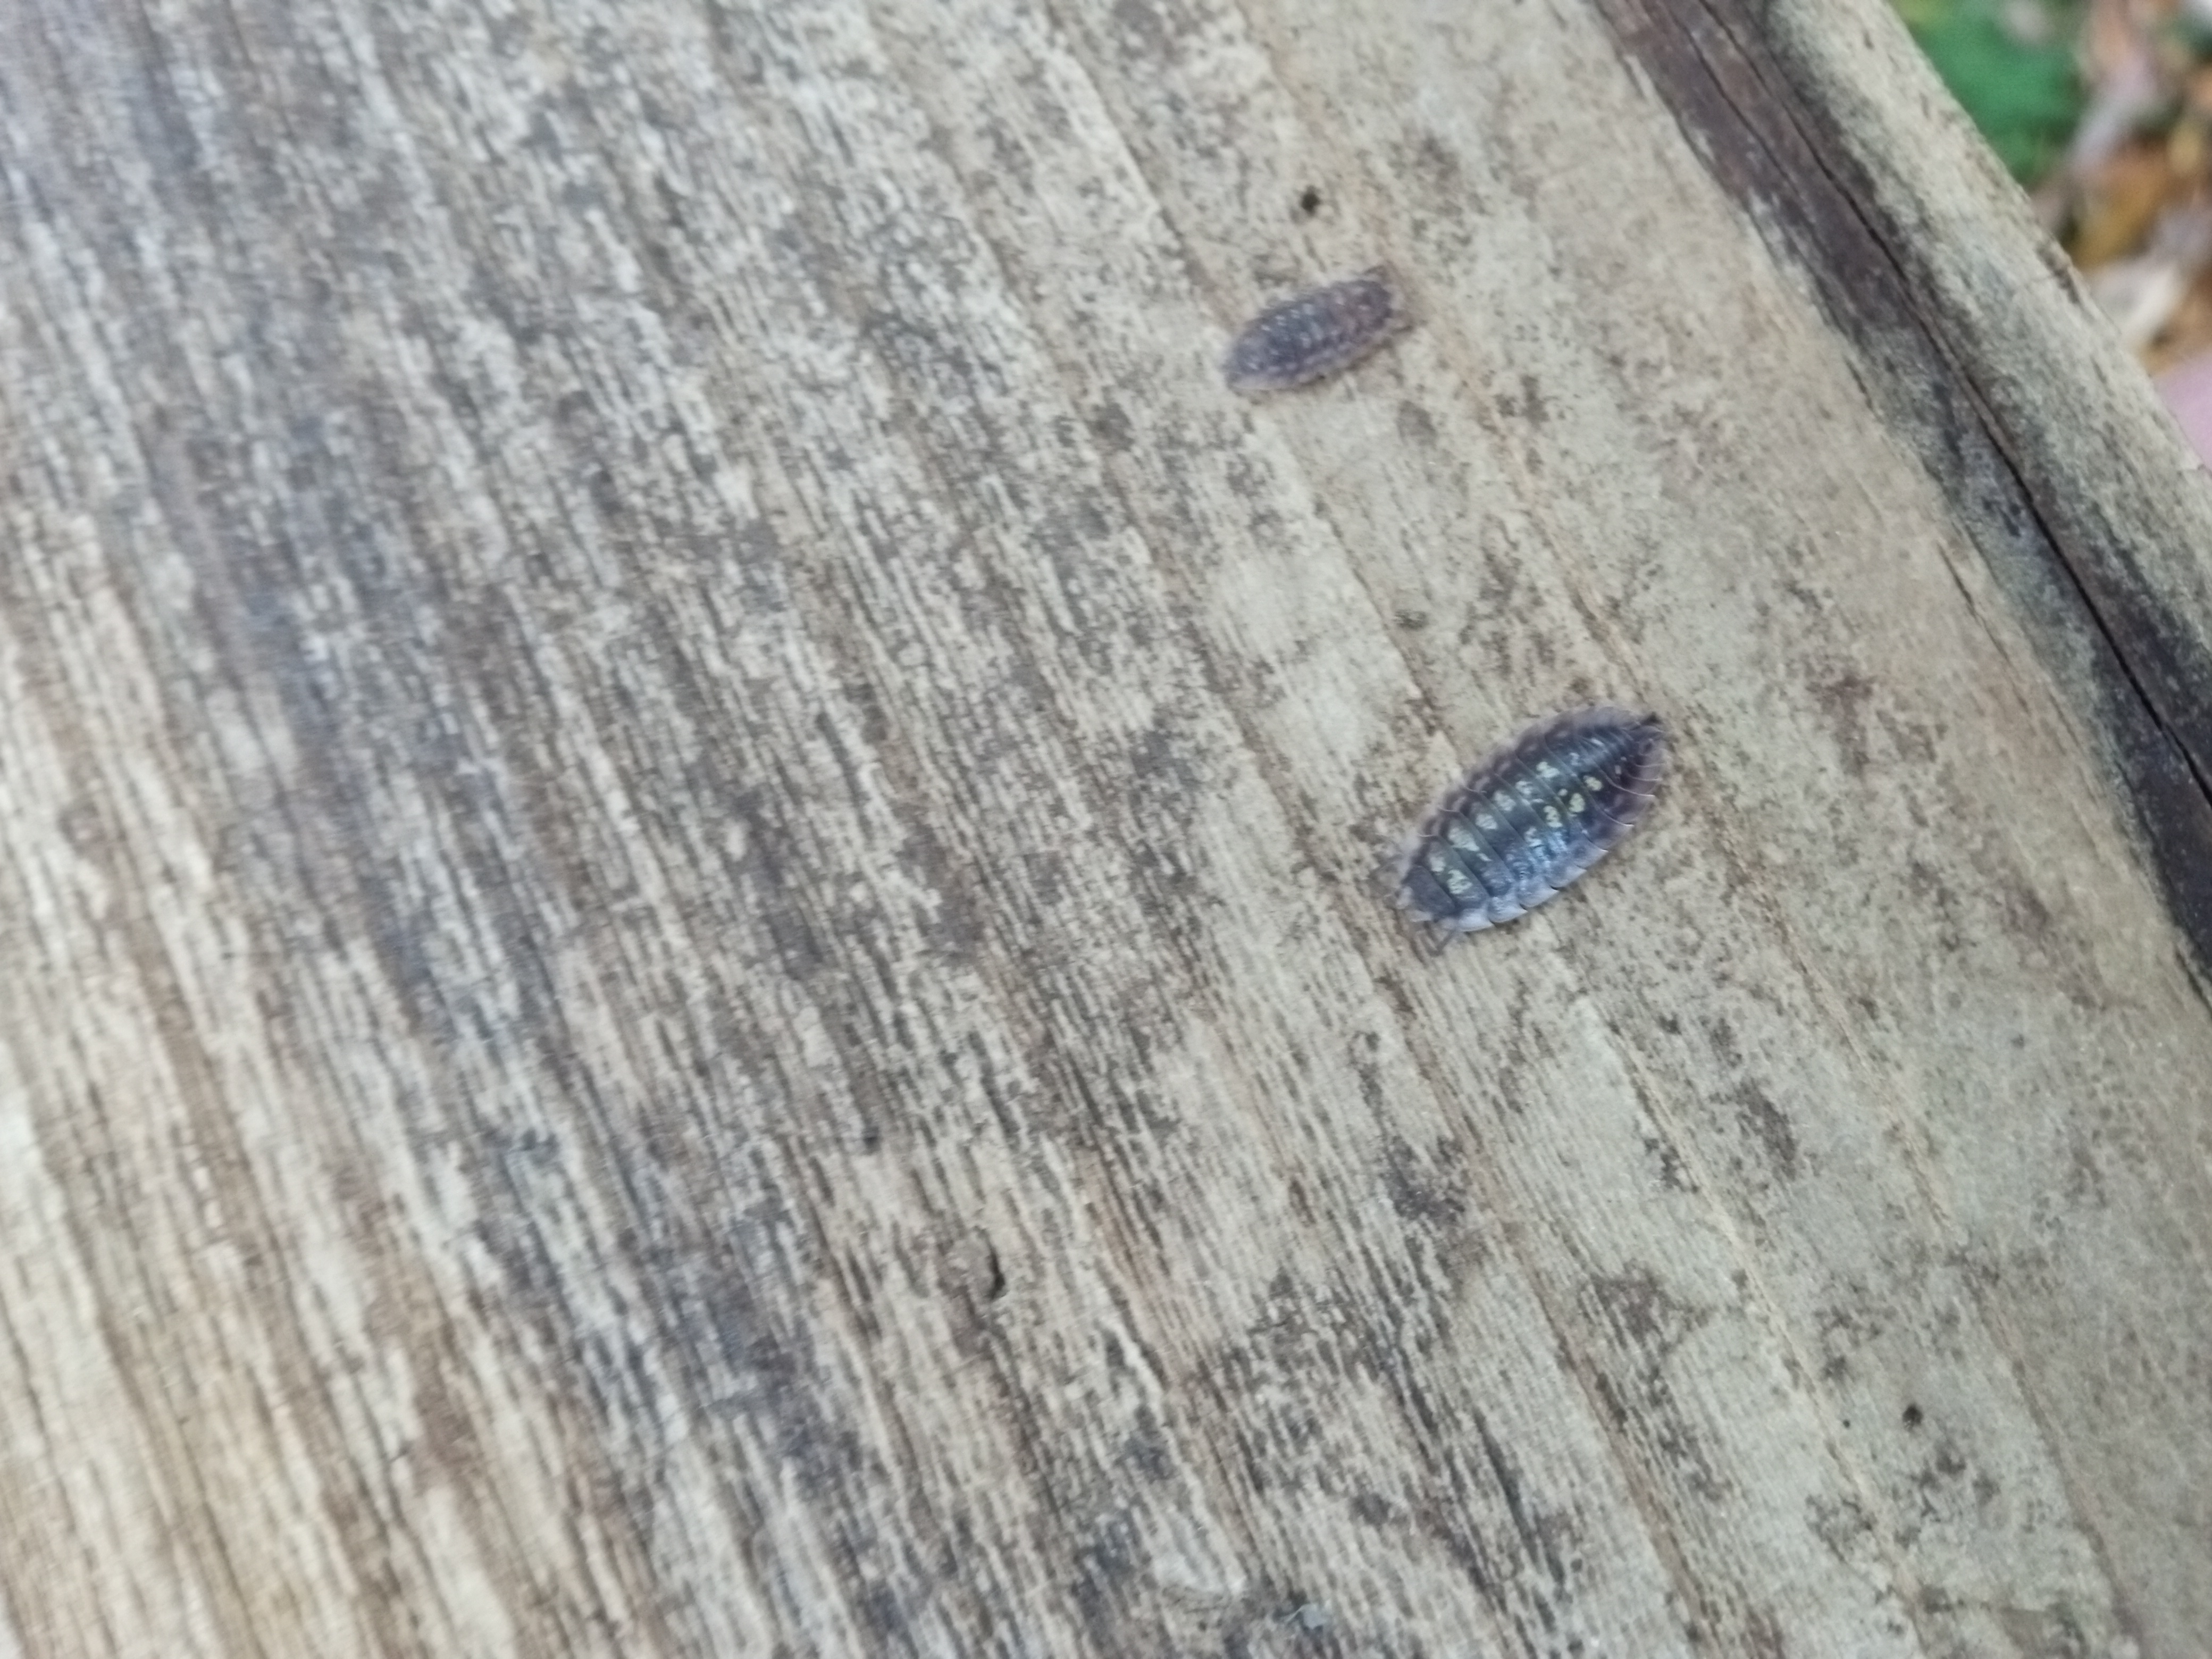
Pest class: non_pest_herbivores